Winged horse

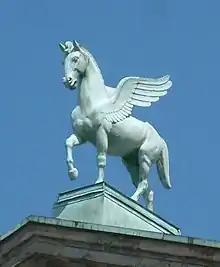
Pegasus, as the winged horse of Muses, on the roof of Poznań Opera House (Max Littmann, 1910)

A winged horse, flying horse, or pterippus is a kind of mythical creature, mostly depicted as a horse with the wings of a bird. Winged horses appear in the mythologies of various cultures including, but not limited to, Greek mythology, Chinese Mythology, and Hindu mythology. Multiple types and variations of mythological horses exist across cultures, however, of those that can fly, many possess winged features, avian or otherwise.